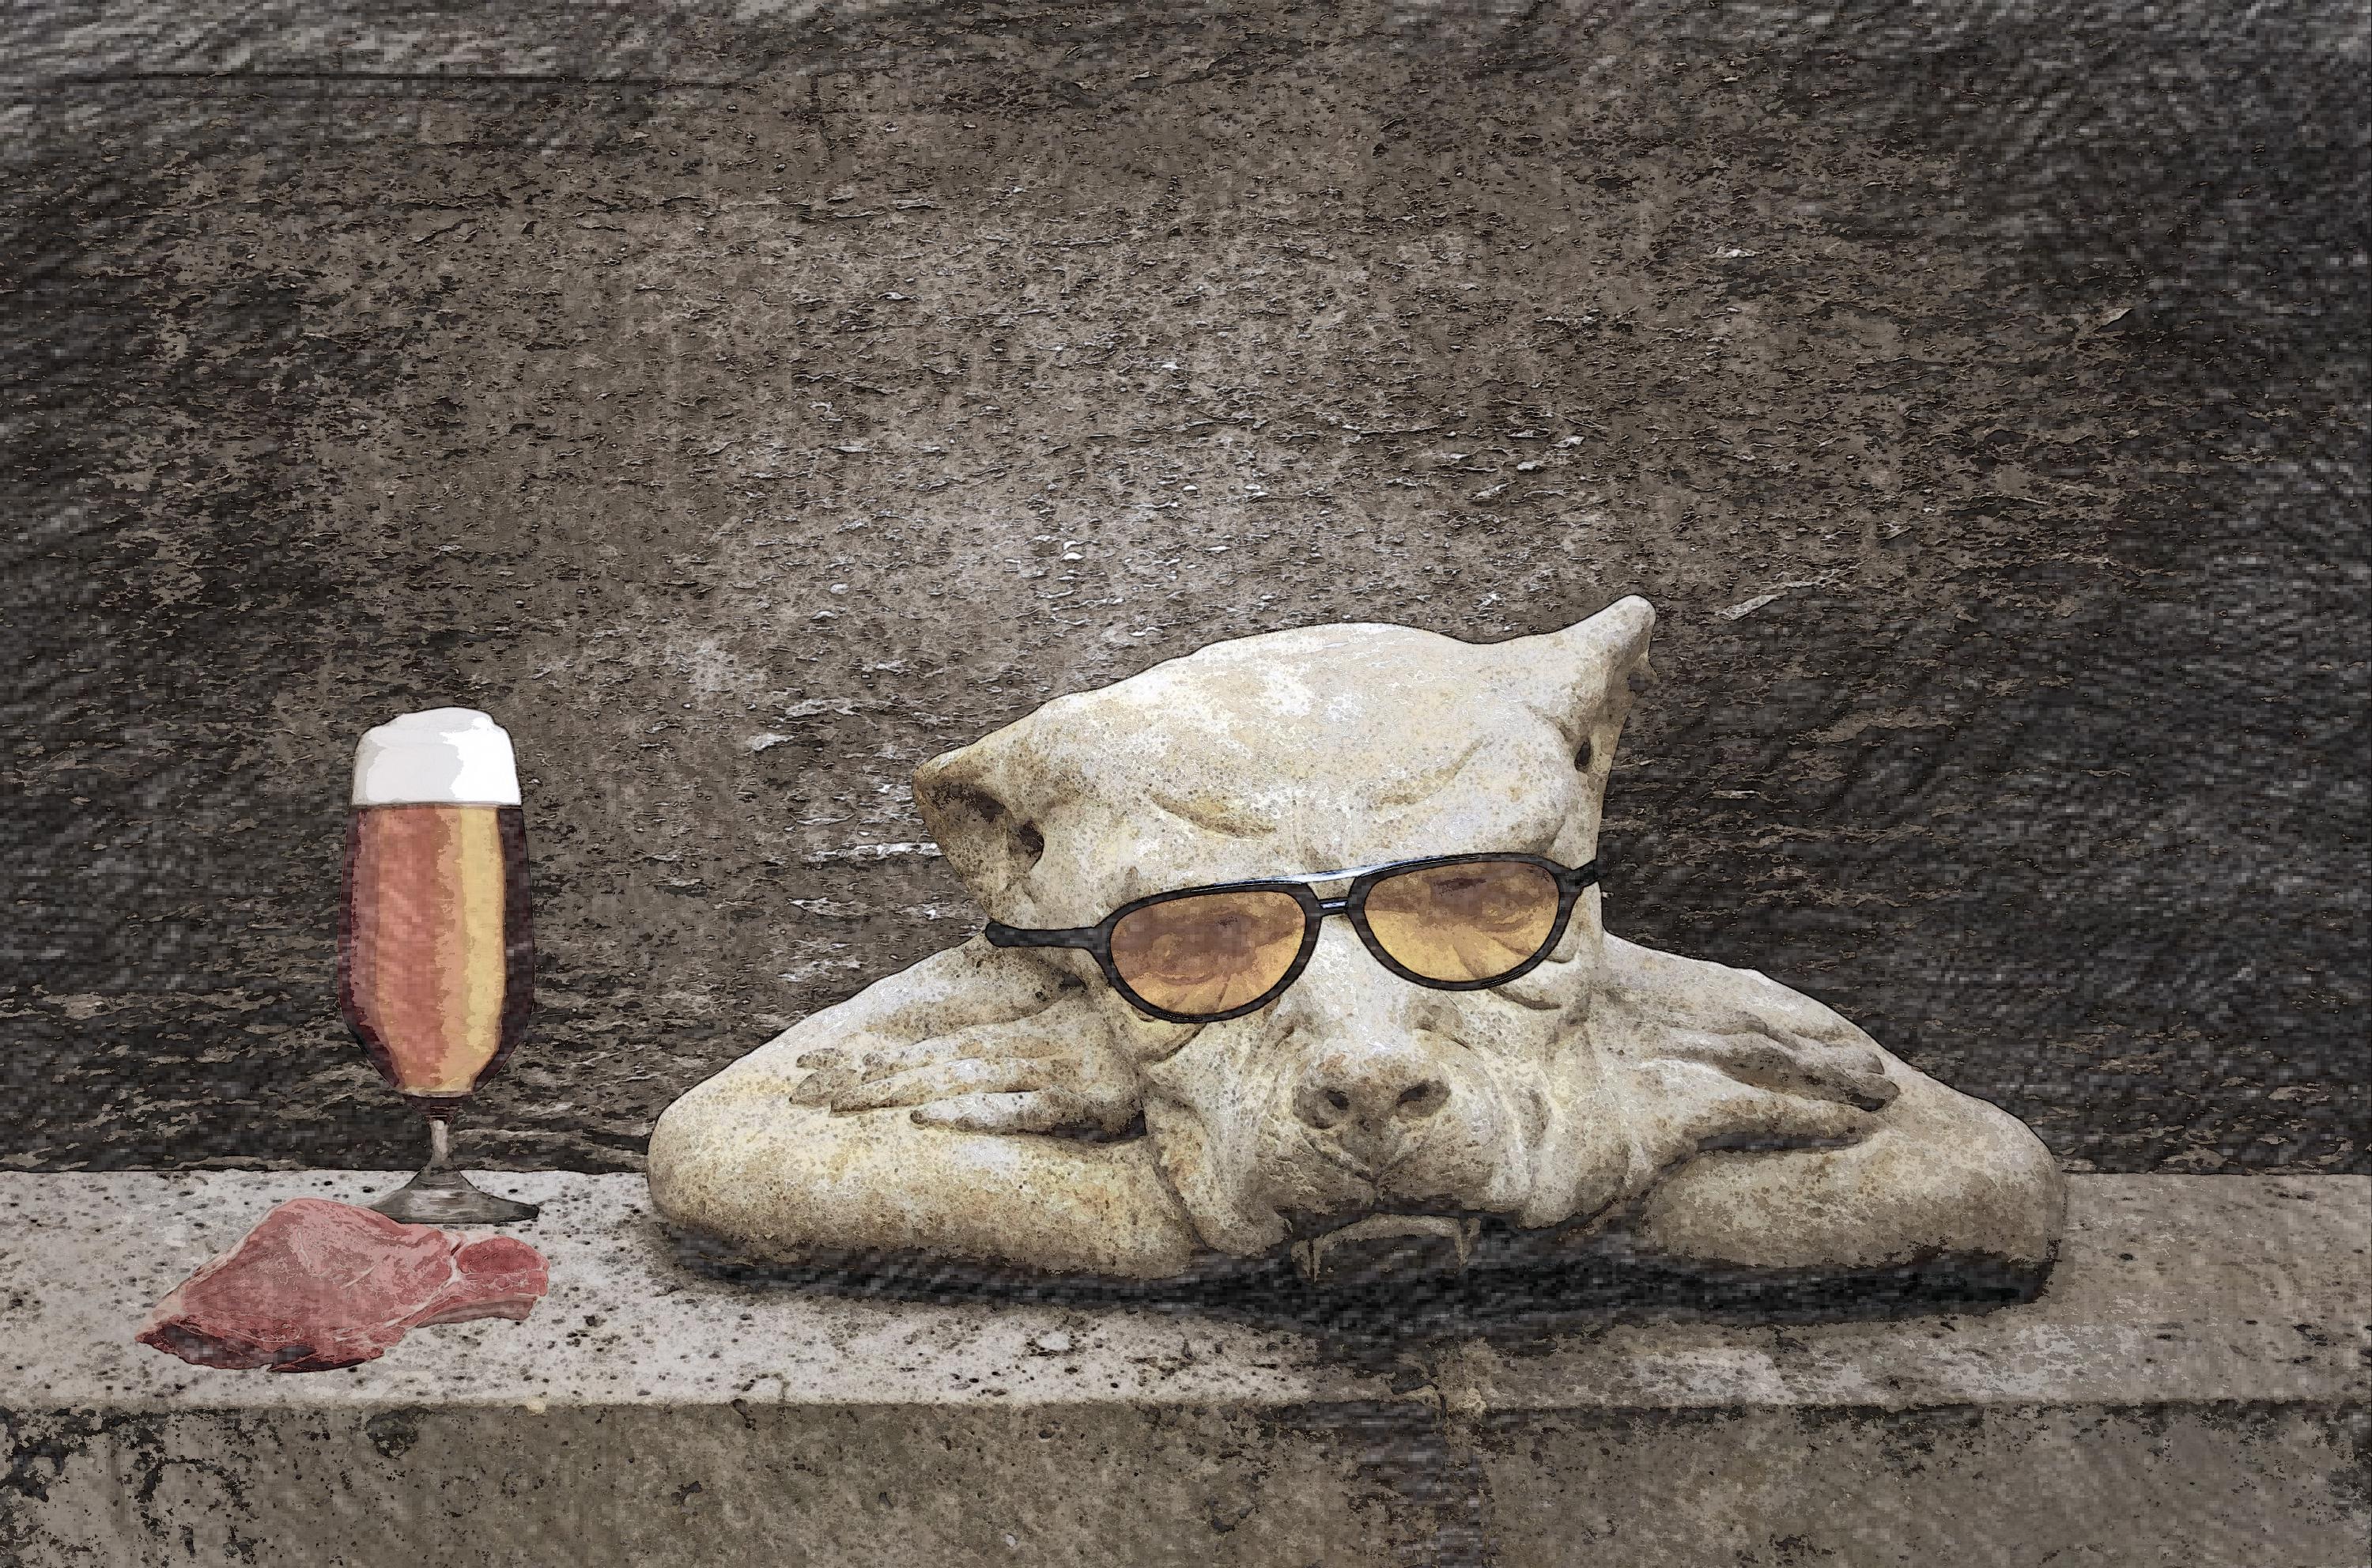
sand, rock, dog, statue, cozy, rest, meat, material, beer, painting, sculpture, art, serenity, boring, image, carving, comic, guard, chop, ancient history